Cytoneme

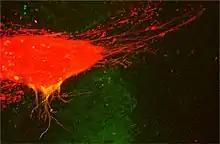
Cytonemes take up and transport morphogens. This micrograph shows tissues from a Drosophila larva whose tracheal cells are marked with membrane-tethered mCherry fluorescent protein. Some of the cytonemes that extend from the tracheal branch contact the underlying wing imaginal disc and transport the Dpp morphogen protein (marked with green fluorescent protein) to the tracheal cells.

Cytonemes are thin, cellular projections that are specialized for exchange of signaling proteins between cells. Cytonemes emanate from cells that make signaling proteins, extending directly to cells that receive signaling proteins. Cytonemes also extend directly from cells that receive signaling proteins to cells that make them.